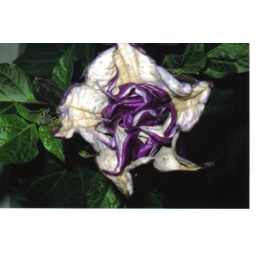
I found this exotic plant at the market in North Vancouver.  Forget what it's called.